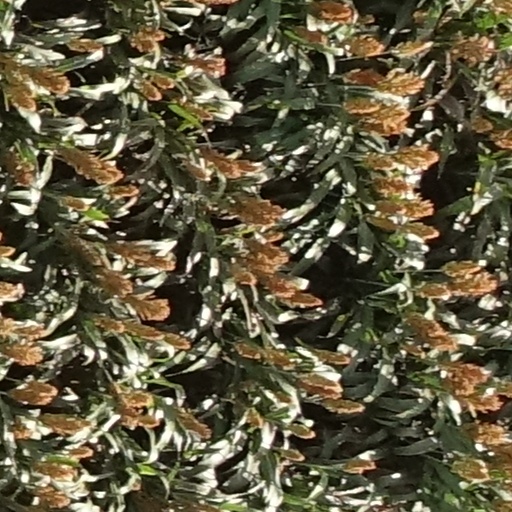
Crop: sorghum